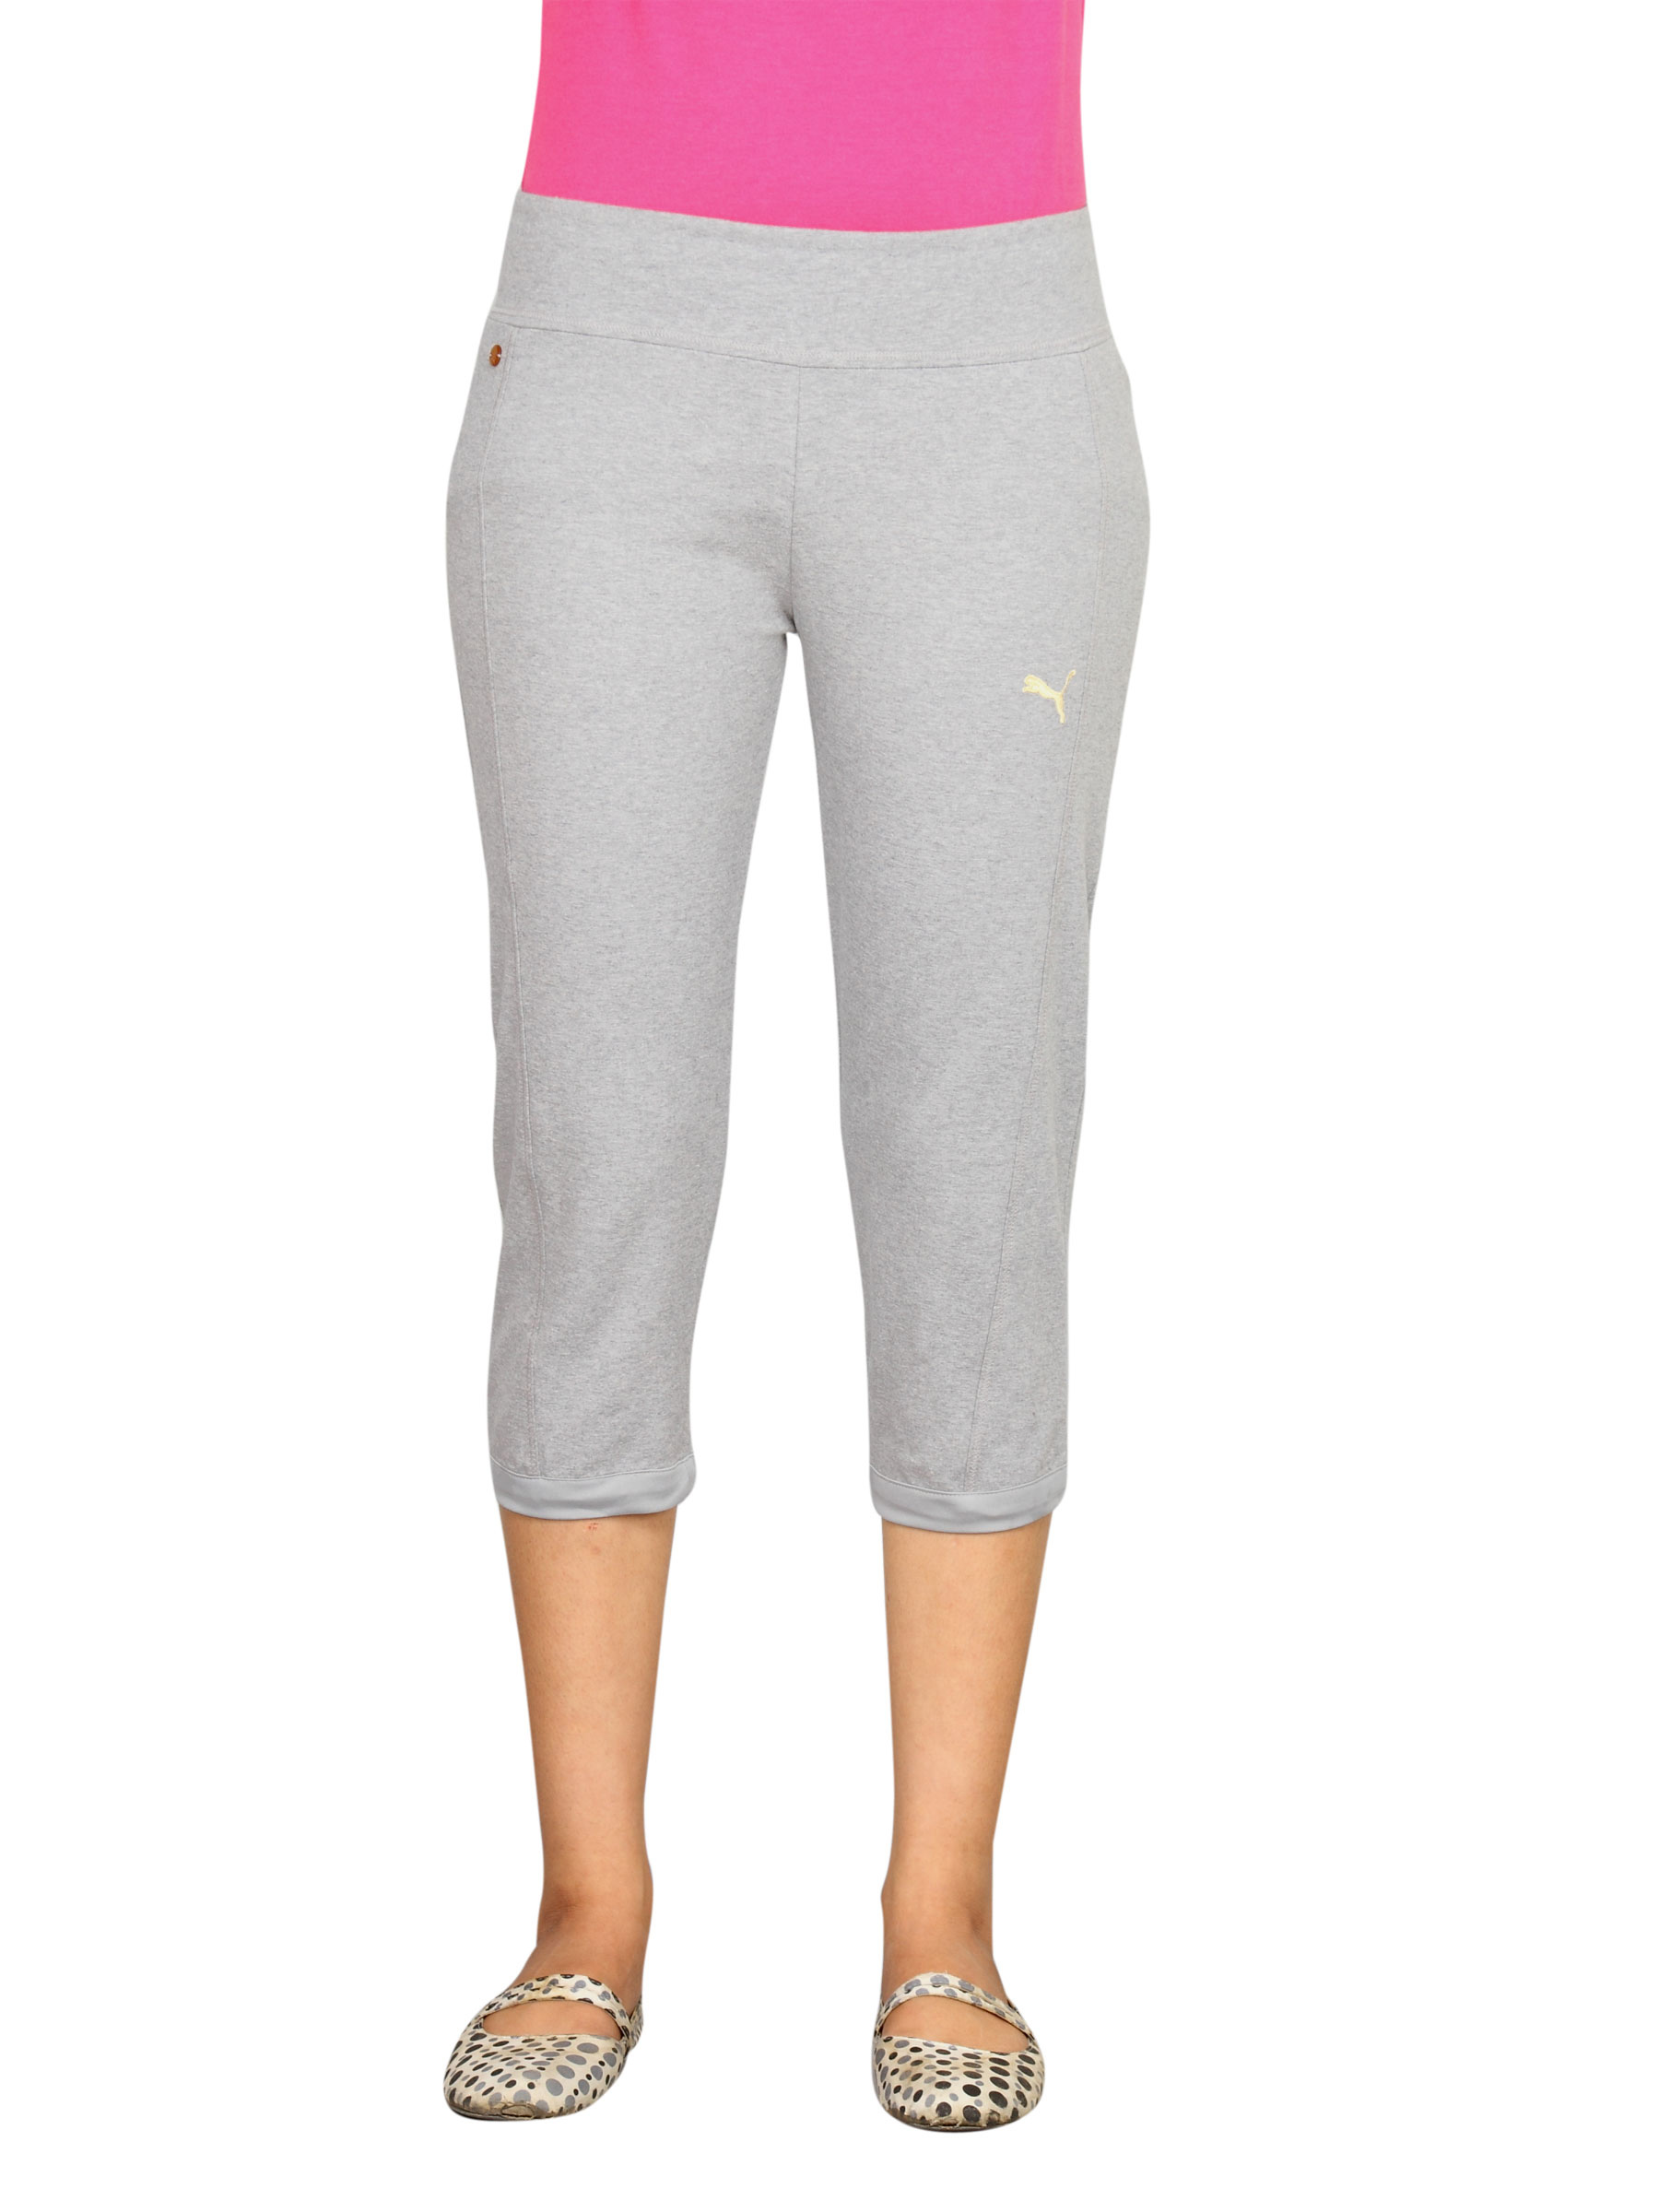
Puma Women Move Dance Grey Capri
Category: Apparel / Bottomwear / Capris
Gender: Women
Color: Grey
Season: Fall 2011
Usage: Sports